W. B. Yeats

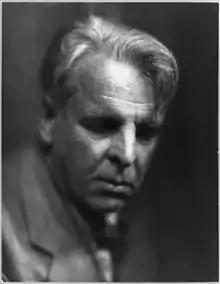
William Butler Yeats, 1933; photo by Pirie MacDonald (Library of Congress)

By 1916, Yeats was 51 years old and determined to marry and produce an heir. His rival, John MacBride, had been executed for his role in the 1916 Easter Rising, so Yeats hoped that his widow, Maud Gonne, might remarry. His final proposal to Gonne took place in mid-1916. Gonne's history of revolutionary political activism, as well as a series of personal catastrophes in the previous few years of her life—including chloroform addiction and her troubled marriage to MacBride—made her a potentially unsuitable wife; biographer R. F. Foster has observed that Yeats's last offer was motivated more by a sense of duty than by a genuine desire to marry her.